Eastern Command (Pakistan)

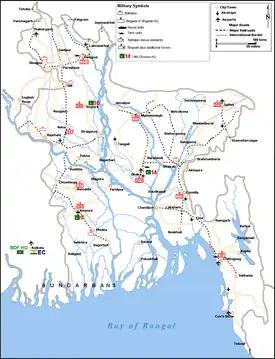
Military map of East Pakistan in May 1971

Pakistani planners assumed that the main Indian assault would take place on the western border of East Pakistan, and the army in East Pakistan would not defend every inch of the province. Pakistani staff planners identified the following features as significant for setting up a defence plan: